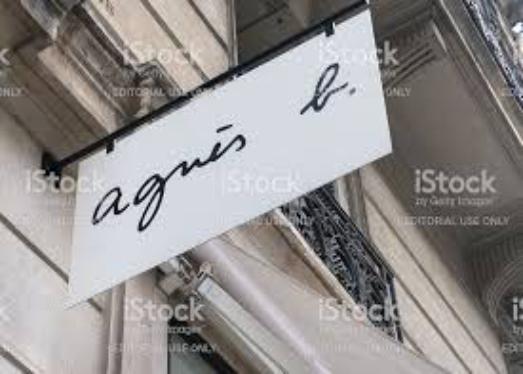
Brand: Agnes b
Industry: Clothes